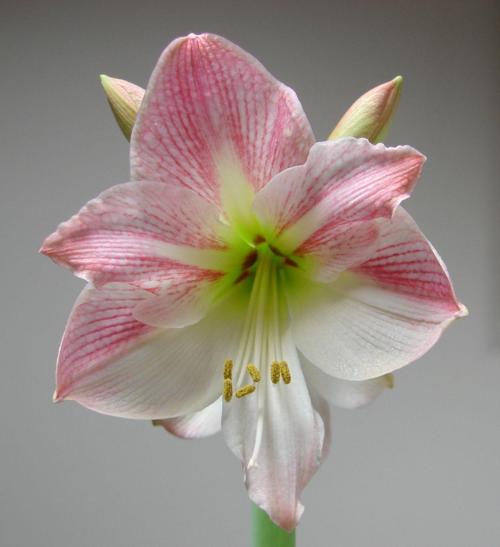
Label: hippeastrum